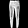
Label: Trouser